Actinotus bellidioides

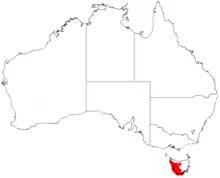
"A. bellidioides" distribution map from AVH

"Actinotus bellidioides" typically grows from sea level to 1200 m in moorlands, sedgelands, scrublands, and other waterlogged, peaty habitats in western and southern Tasmania. These ecosystems occupy roughly 17% of the state and lie mostly on metamorphosed Precambrian bedrock with low mineral content and hardened structure, providing few nutrients. Moreover, wet and cold conditions restrict organic matter decomposition, further limiting nutrient availability. As a result, rainfall is the primary nutrient source. These plant communities often feature "Gymnoschnoenus spaerocephalus" or "Lepidosperma filorme" and include various Epacridaceae shrubs that compete with A. bellidioides for nutrients. As well as nutrient-poor conditions, "A.bellidioides" is adapted to tolerate the constant waterlogging, frost, and the high soil acidity that is also limiting vegetation composition in these peaty habitats.